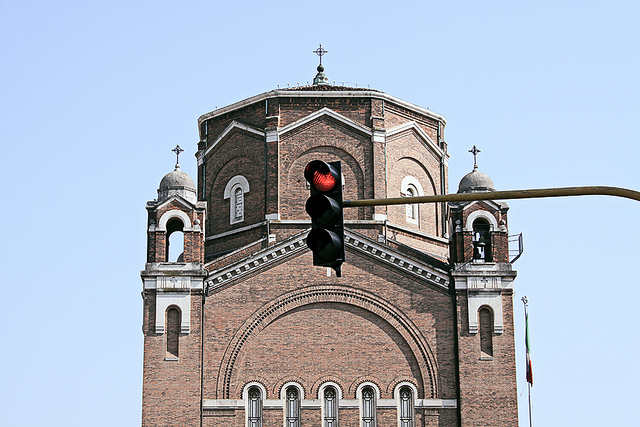
user: Given an image and a question. Answer the question in a short answer. Question: What is someone called who can't see this color? Short Answer:
assistant: colorblind